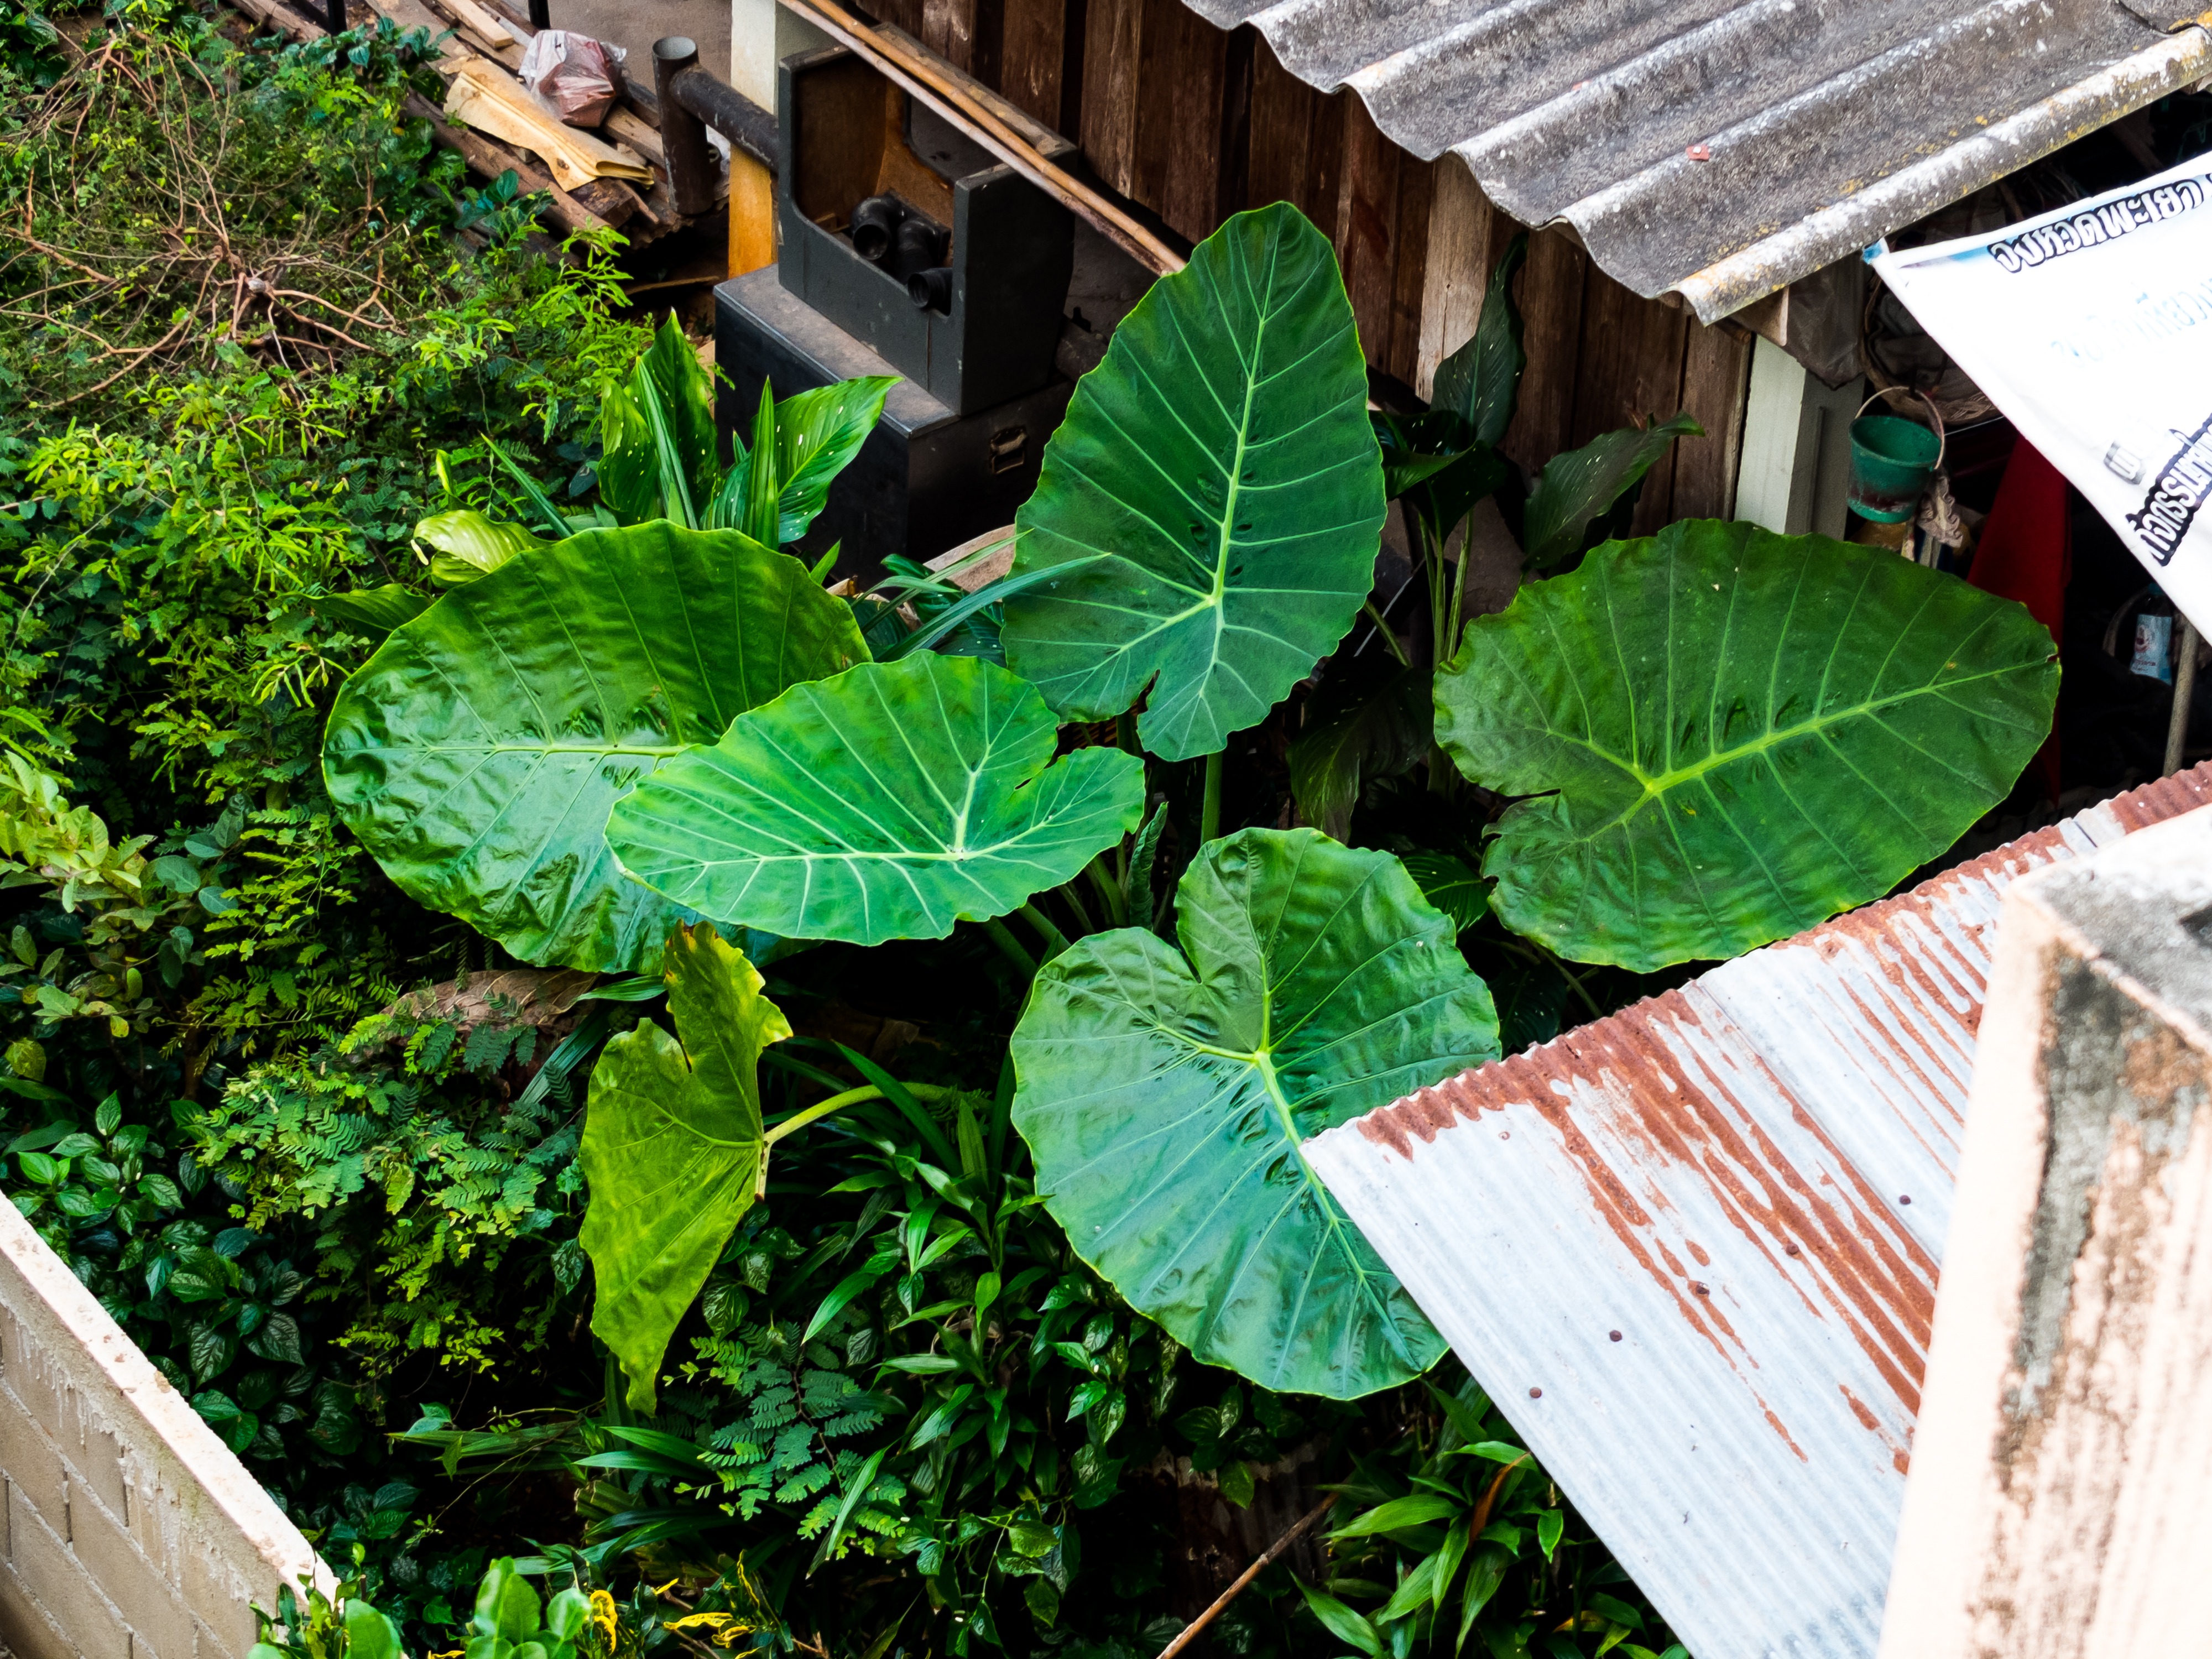
plant, leaf, flower, green, jungle, produce, botany, garden, flora, yard, foliage plant, flowering plant, large leaves, land plant